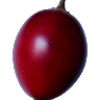
Label: tamarillo